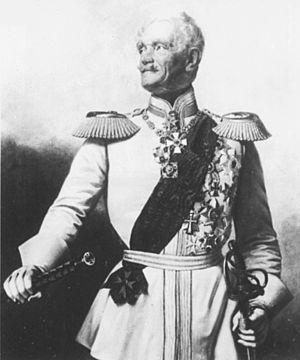
La guerre des Duchés est un conflit qui oppose la Confédération germanique puis l'Empire d'Autriche et le royaume de Prusse au Danemark, du mois de janvier à octobre 1864.
Le baron, puis comte Frédéric von Wrangel est un Feld-maréchal de l'armée prussienne. Il était surnommé « Papa Wrangel ».